Green Arena

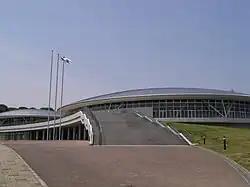

Green Arena is an arena in Hamamatsu, Shizuoka, Japan.